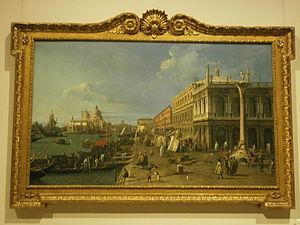
La Pinacothèque du château des Sforza est un musée situé à Milan. Il abrite des collections de peintures, au sein du groupe des Musei del Castello Sforzesco.